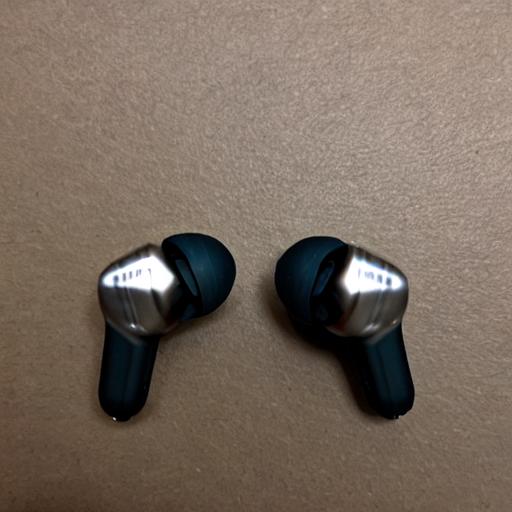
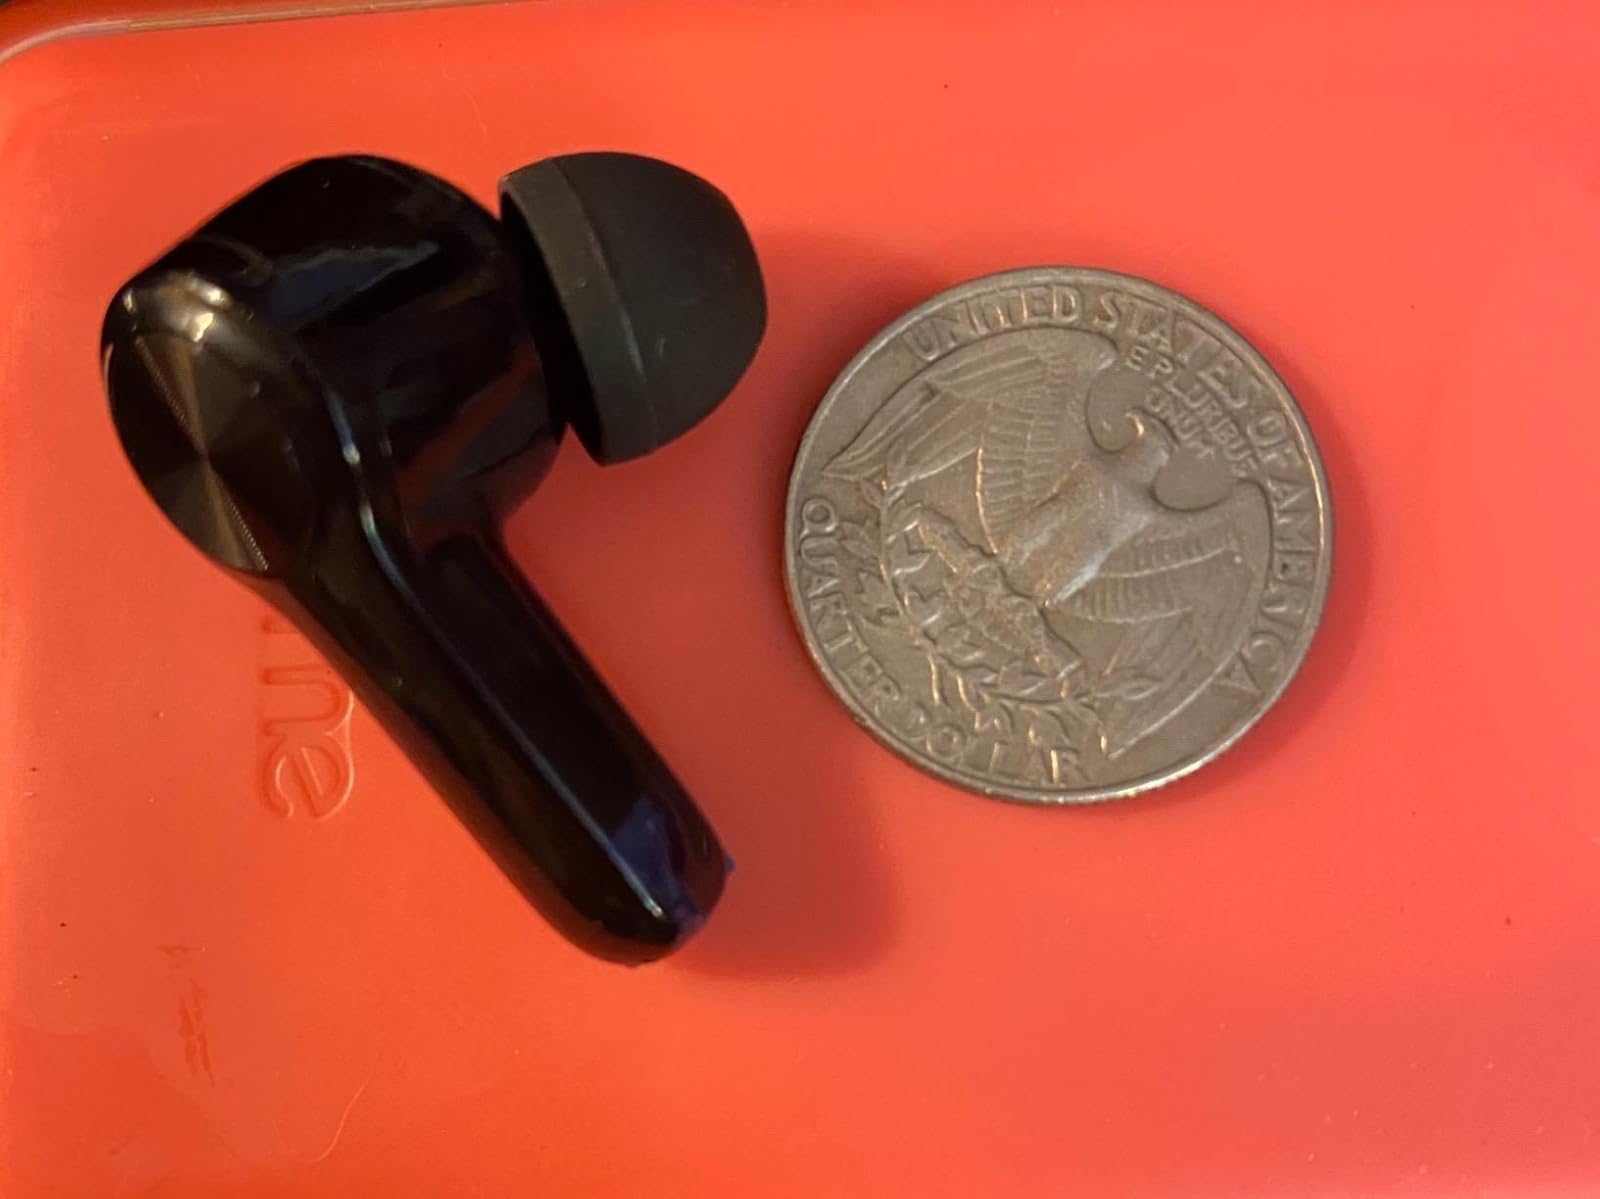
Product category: earbuds
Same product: no